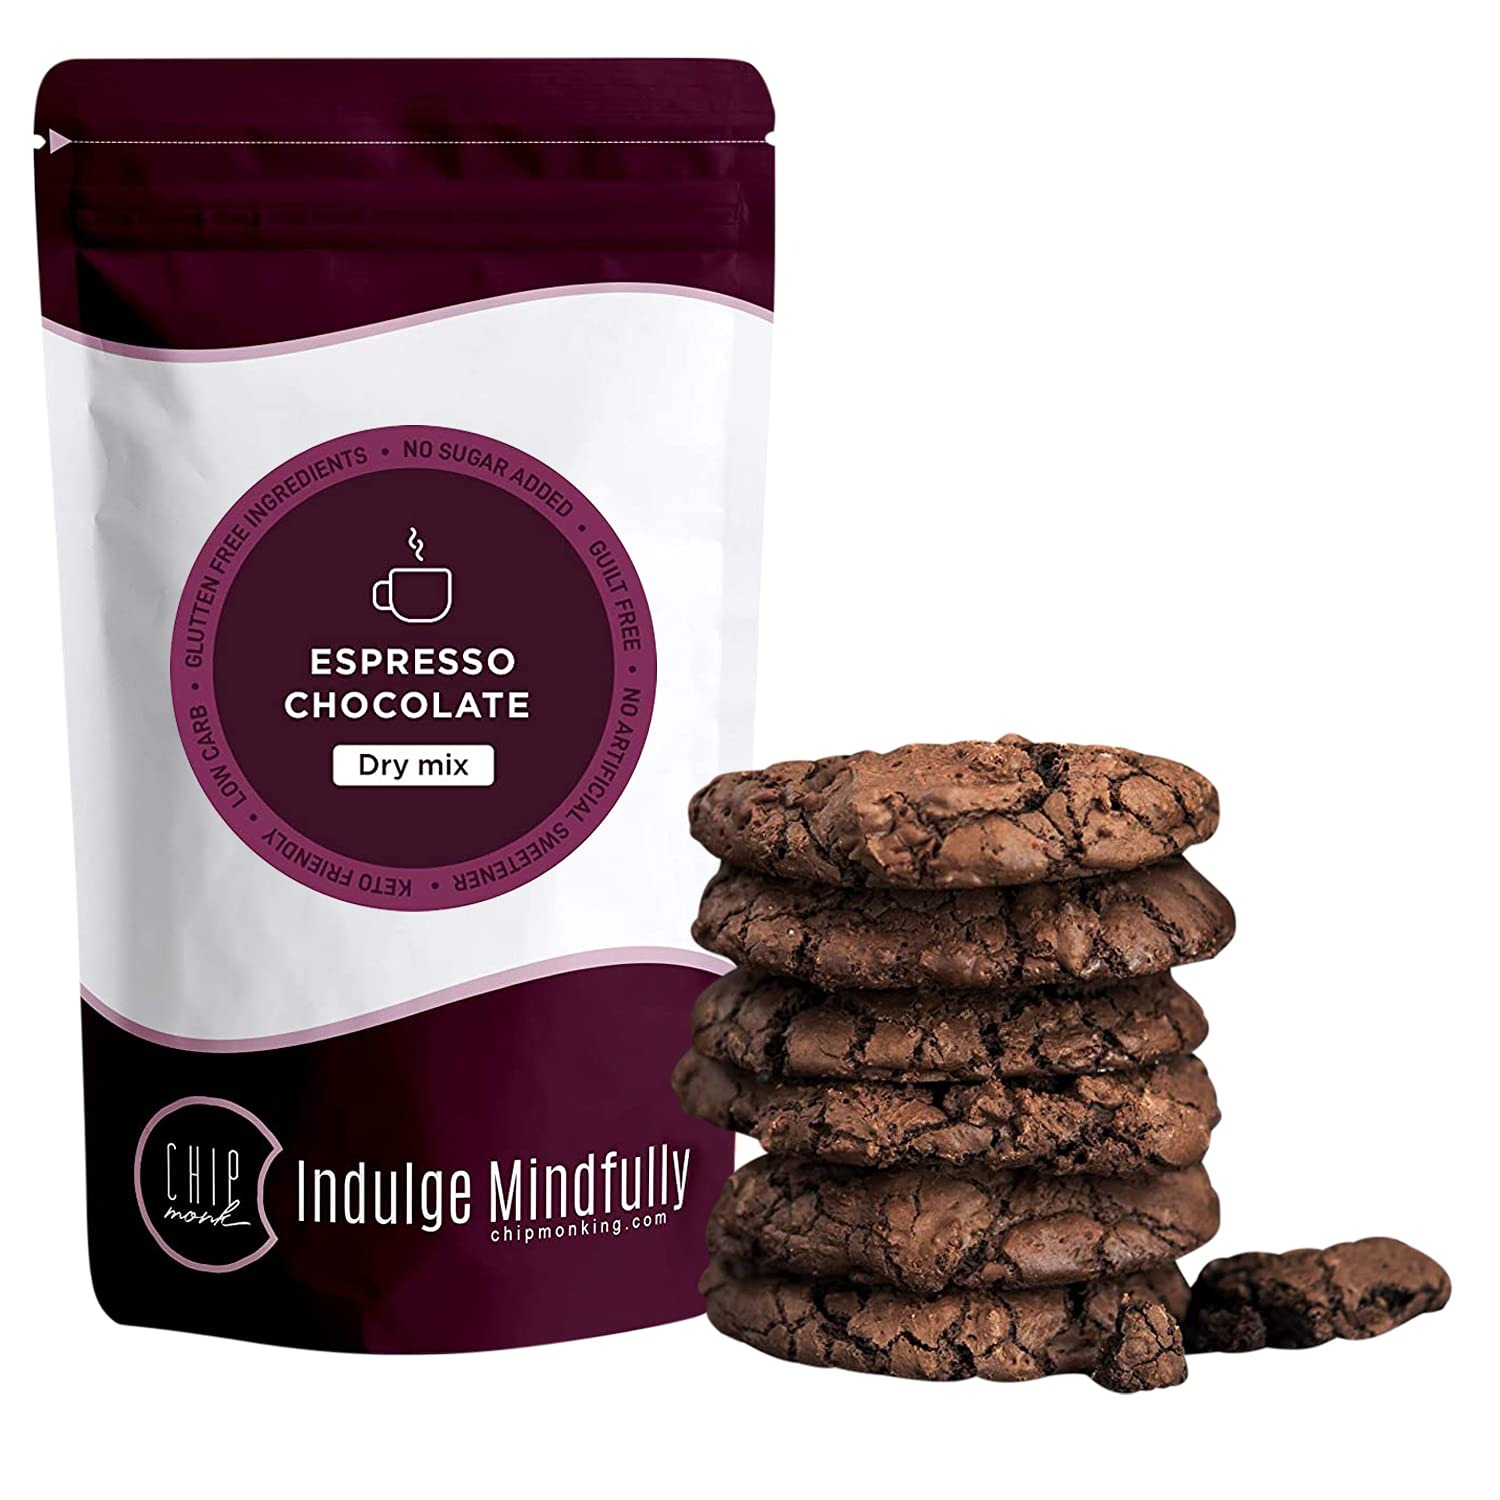
Item Name: ChipMonk Cookie Mix - Zero or Low Carb Keto Friendly Snacks, Dessert, Cookies, Gluten-Free, High Fat and Protein, Low Sugar Sweet Snack Foods, Ketogenic Diet or Diabetics - Healthy, Nutrition Treats
Bullet Point 1: HIGH PROTEIN LOW CARB CHOCOLATE ESPRESSO BAKING MIX: Our ChipMonk Cookie Mix is diet approved and perfect for baking when you crave a sweet treat. Low in net carbs and sugar, this gluten free cookie mix is easy to whip up by simply adding eggs, butter and vanilla to bake. This mix is sweetened with all-natural sweeteners including monk fruit and allulose. Each bag of cookie mix yields 20 low carb cookies high in protein, healthy fats, and fiber; perfect for ketogenic dieters and diabetics
Bullet Point 2: MADE WITH ALMOND FLOUR: This keto friendly cookie mix is made with almond flour and is naturally gluten free and grain free yet packed with protein and fiber. Almond flour is low in carbs but high in protein, healthy fats and fiber and won’t cause blood sugar spikes. We know it’s important for you to treat yourself with a low carb, high protein dessert if you are following the keto diet. This mix is also great for diabetics or for those who have celiac disease or gluten intolerances
Bullet Point 3: SWEETENED WITH MONK FRUIT & ALLULOSE: Monk fruit is a fruit grown in Asia that is rich in antioxidants, is sweeter than sugar, but contains zero calories. Blended with Allulose, which is an ingredient found naturally in foods like raisins, jackfruit, figs and maple syrup and is low in calories but sweet in taste. Allulose has only 1/10th the calories of sugar and has no impact on blood glucose levels. Together, these two sweeteners create a magical low calorie sugar substitute
Bullet Point 4: MAKES 20 COOKIES: Give your sweet tooth the satisfaction it craves, guilt free! Each bag of ChipMonk Cookie Mix makes 20 cookies. Enjoy warm and moist baked delicious low carb and sugar free cookies, fresh out of the oven. The cookies you bake will bring a smile to your face and those who you may be kind enough to share with. Our mix is made with quality ingredients and natural sweeteners, making it easy to feel good about indulging in a sweet dessert, even when you’re on a diet!
Bullet Point 5: 100% CUSTOMER SATISFACTION: We know that selecting safe, tasty, natural and healthy baking mixes can be hard. Therefore, we want to assure you that here at ChipMonk, we create only the highest quality, great tasting products, aiming to satisfy all lifestyle and diet needs. However, we know that everyone's taste preferences can vary. If for any reason you are not happy with your purchase, please contact us and we would be happy to provide you with a product exchange or refund
Product Description: <b>Introducing ChipMonk’s Cookie Mix, now available in a variety of delicious low carb, high protein options.</b><br><br>This keto-friendly Cookie Mix is the perfect option for any ketogenic dieters, diabetics, or individuals with gluten intolerances.<br><br><b>Low Carb Baking</b><br>This cookie mix yields 20 soft and chewy cookies that are grain and gluten-free and are made from almond flour which creates a low carb dessert. For anyone on the keto diet or anyone who needs to keep track of their carbohydrate intake, our Cookie Mix contains just one net gram of carbs and makes a smart dessert. This keto-friendly cookie mix is sweetened with monk fruit and allulose, which are all-natural, zero carb sweeteners.<br><br><b>Keto Diet Friendly and Diabetic Approved</b><br>Because this Cookie Mix is low in sugar and carbs but rich in protein, healthy fats, and nutrients, this mix is a smart option for anyone following the keto diet or anyone with glucose sensitivities. No blood sugar spikes or heavy crashes; the cookies baked from this cookie mix will provide sustainable energy.<br><br><b>Pre-Packaged Mix</b><br>Our Cookie Mix comes in a convenient prepared and packaged mix that makes it easy to bake in a smart and healthy way according to your diet needs. Whether you are following the keto diet, or you have to monitor your carbohydrate and sugar intake, this mix makes guilt free cookies that are perfectly indulgent.<br><br><b>Guilt Free</b><br>Each prepared cookie has just 80 calories, 7 grams of fat, 2 grams of protein, and just 1 gram of net carbs. Our current irresistible flavors include: LeMonk Lemon Poppy Seed, Chocolate ChipMonk, Cinnamon Snickerdoodle, and Chocolate Espresso.<br><br><b>100% Customer Satisfaction</b><br>If for any reason you are dissatisfied with your purchase, please contact us and we will be happy to refund or exchange your product with no questions asked.<br><br><b>Order your ChipMonk Cookie Mix today, while supplies last!</b><br>
Value: 1.0
Unit: Count

Price: 14.99